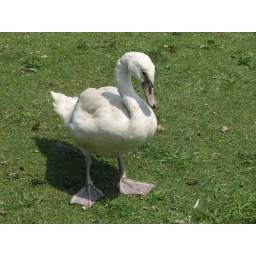
Decided to come out of the water while his mother was swimming in the lake.